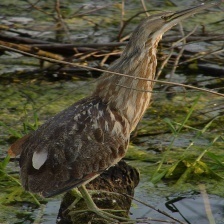
Species: AMERICAN BITTERN
Scientific name: BOTAURUS LENTIGINOSUS